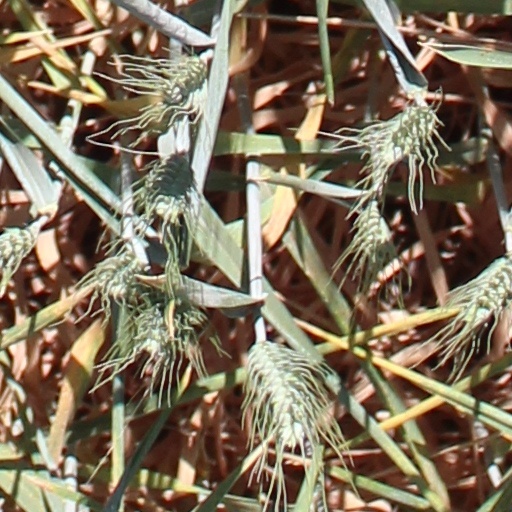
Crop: wheat